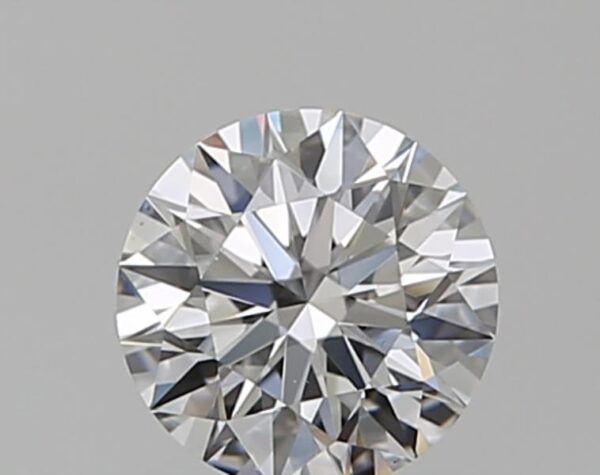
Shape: round
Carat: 0.51
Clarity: VS1
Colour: E
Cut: EX
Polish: EX
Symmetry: EX
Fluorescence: N
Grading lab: GIA
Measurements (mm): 5.13 x 5.14 x 3.19